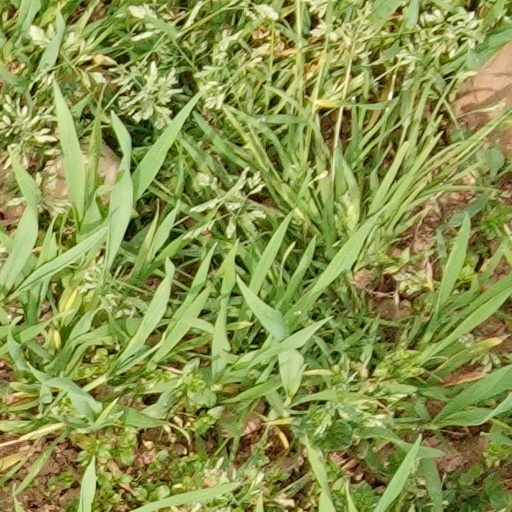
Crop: wheat